Jeffery Thompson

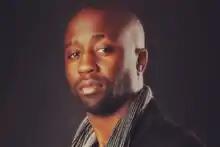
Jeffery "Flash" Thompson, 2014

Jeffery Thomas "Flash" Thompson, Jr. (born 1986) is an American football player, comic book author, writer, and filmmaker from St. Louis. He played football for schools such as the West Virginia Mountaineers, where he participated in their win at the 2006 Sugar Bowl, the Oklahoma Panhandle State Aggies, and McGill Redmen, where he was named National Athlete of the Week for the 2010 CIS football season by the Football Reporters of Canada.